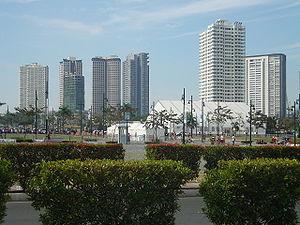
Andrés Bonifacio ou Andrés Bonifacio y de Castro est un homme d'État, l'un des chefs de la révolution philippine contre le gouvernement colonial espagnol, première de son genre en Asie contre un gouvernement colonial européen.